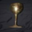
Label: cup